Zbrojovka Brno

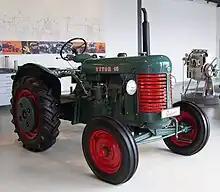
Zbrojovka Zetor 15

In 1935, Zbrojovka widened its range with two new models, the Z 6 Hurvínek and Z 5 Express. The Z 6 had a two-cylinder engine that displaced and produced . The Z 5 engine was modular with the Z 6: a four-cylinder version that displaced and produced . Zbrojovka designed a rakish new body style for the Z 5 and Z 6 and updated the Z 4 body to a similar style.